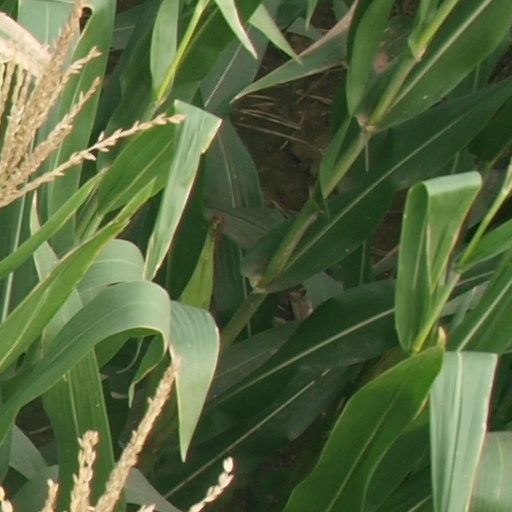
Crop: maize; corn